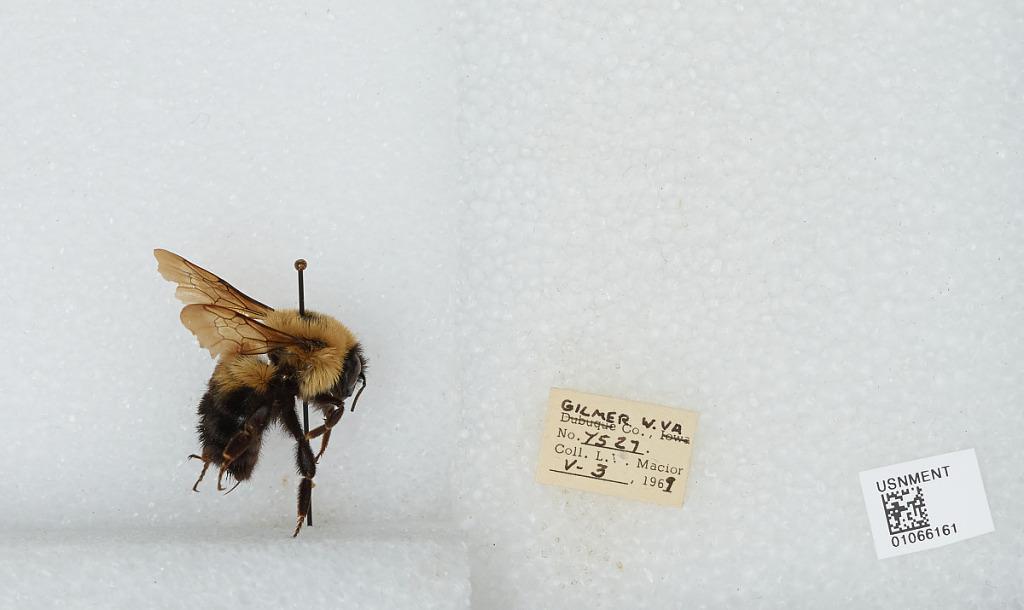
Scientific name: Bombus (Pyrobombus) bimaculatus Cresson
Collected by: L. Macior
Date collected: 1969-5-3
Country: United States
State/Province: West Virginia
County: Gilmer
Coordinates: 38.92, -80.85